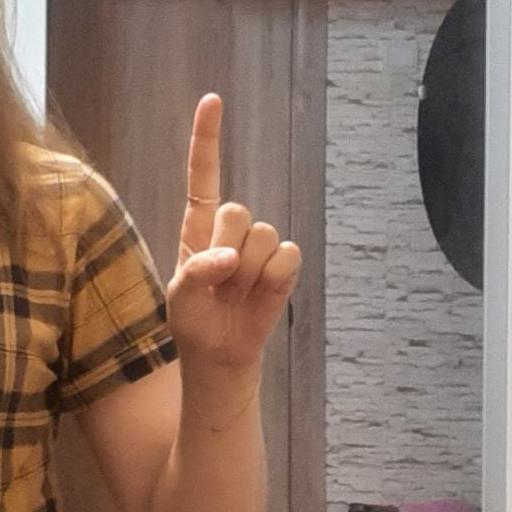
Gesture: one